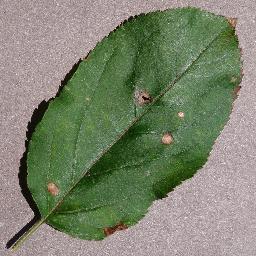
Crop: apple
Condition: black_rot